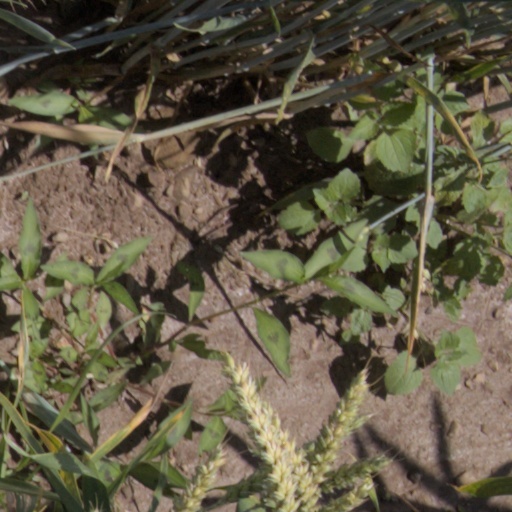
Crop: wheat